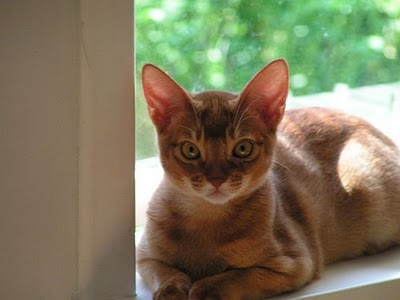
Breed: abyssinian